Sky position (RA, Dec in degrees): 191.584, 8.352
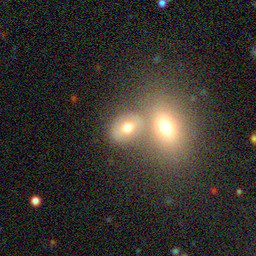
Galaxy morphology: Merging Galaxies